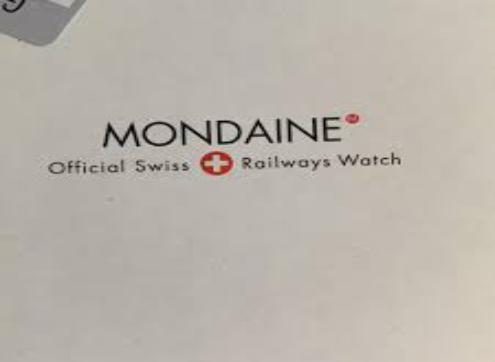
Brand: mondaine
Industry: Food